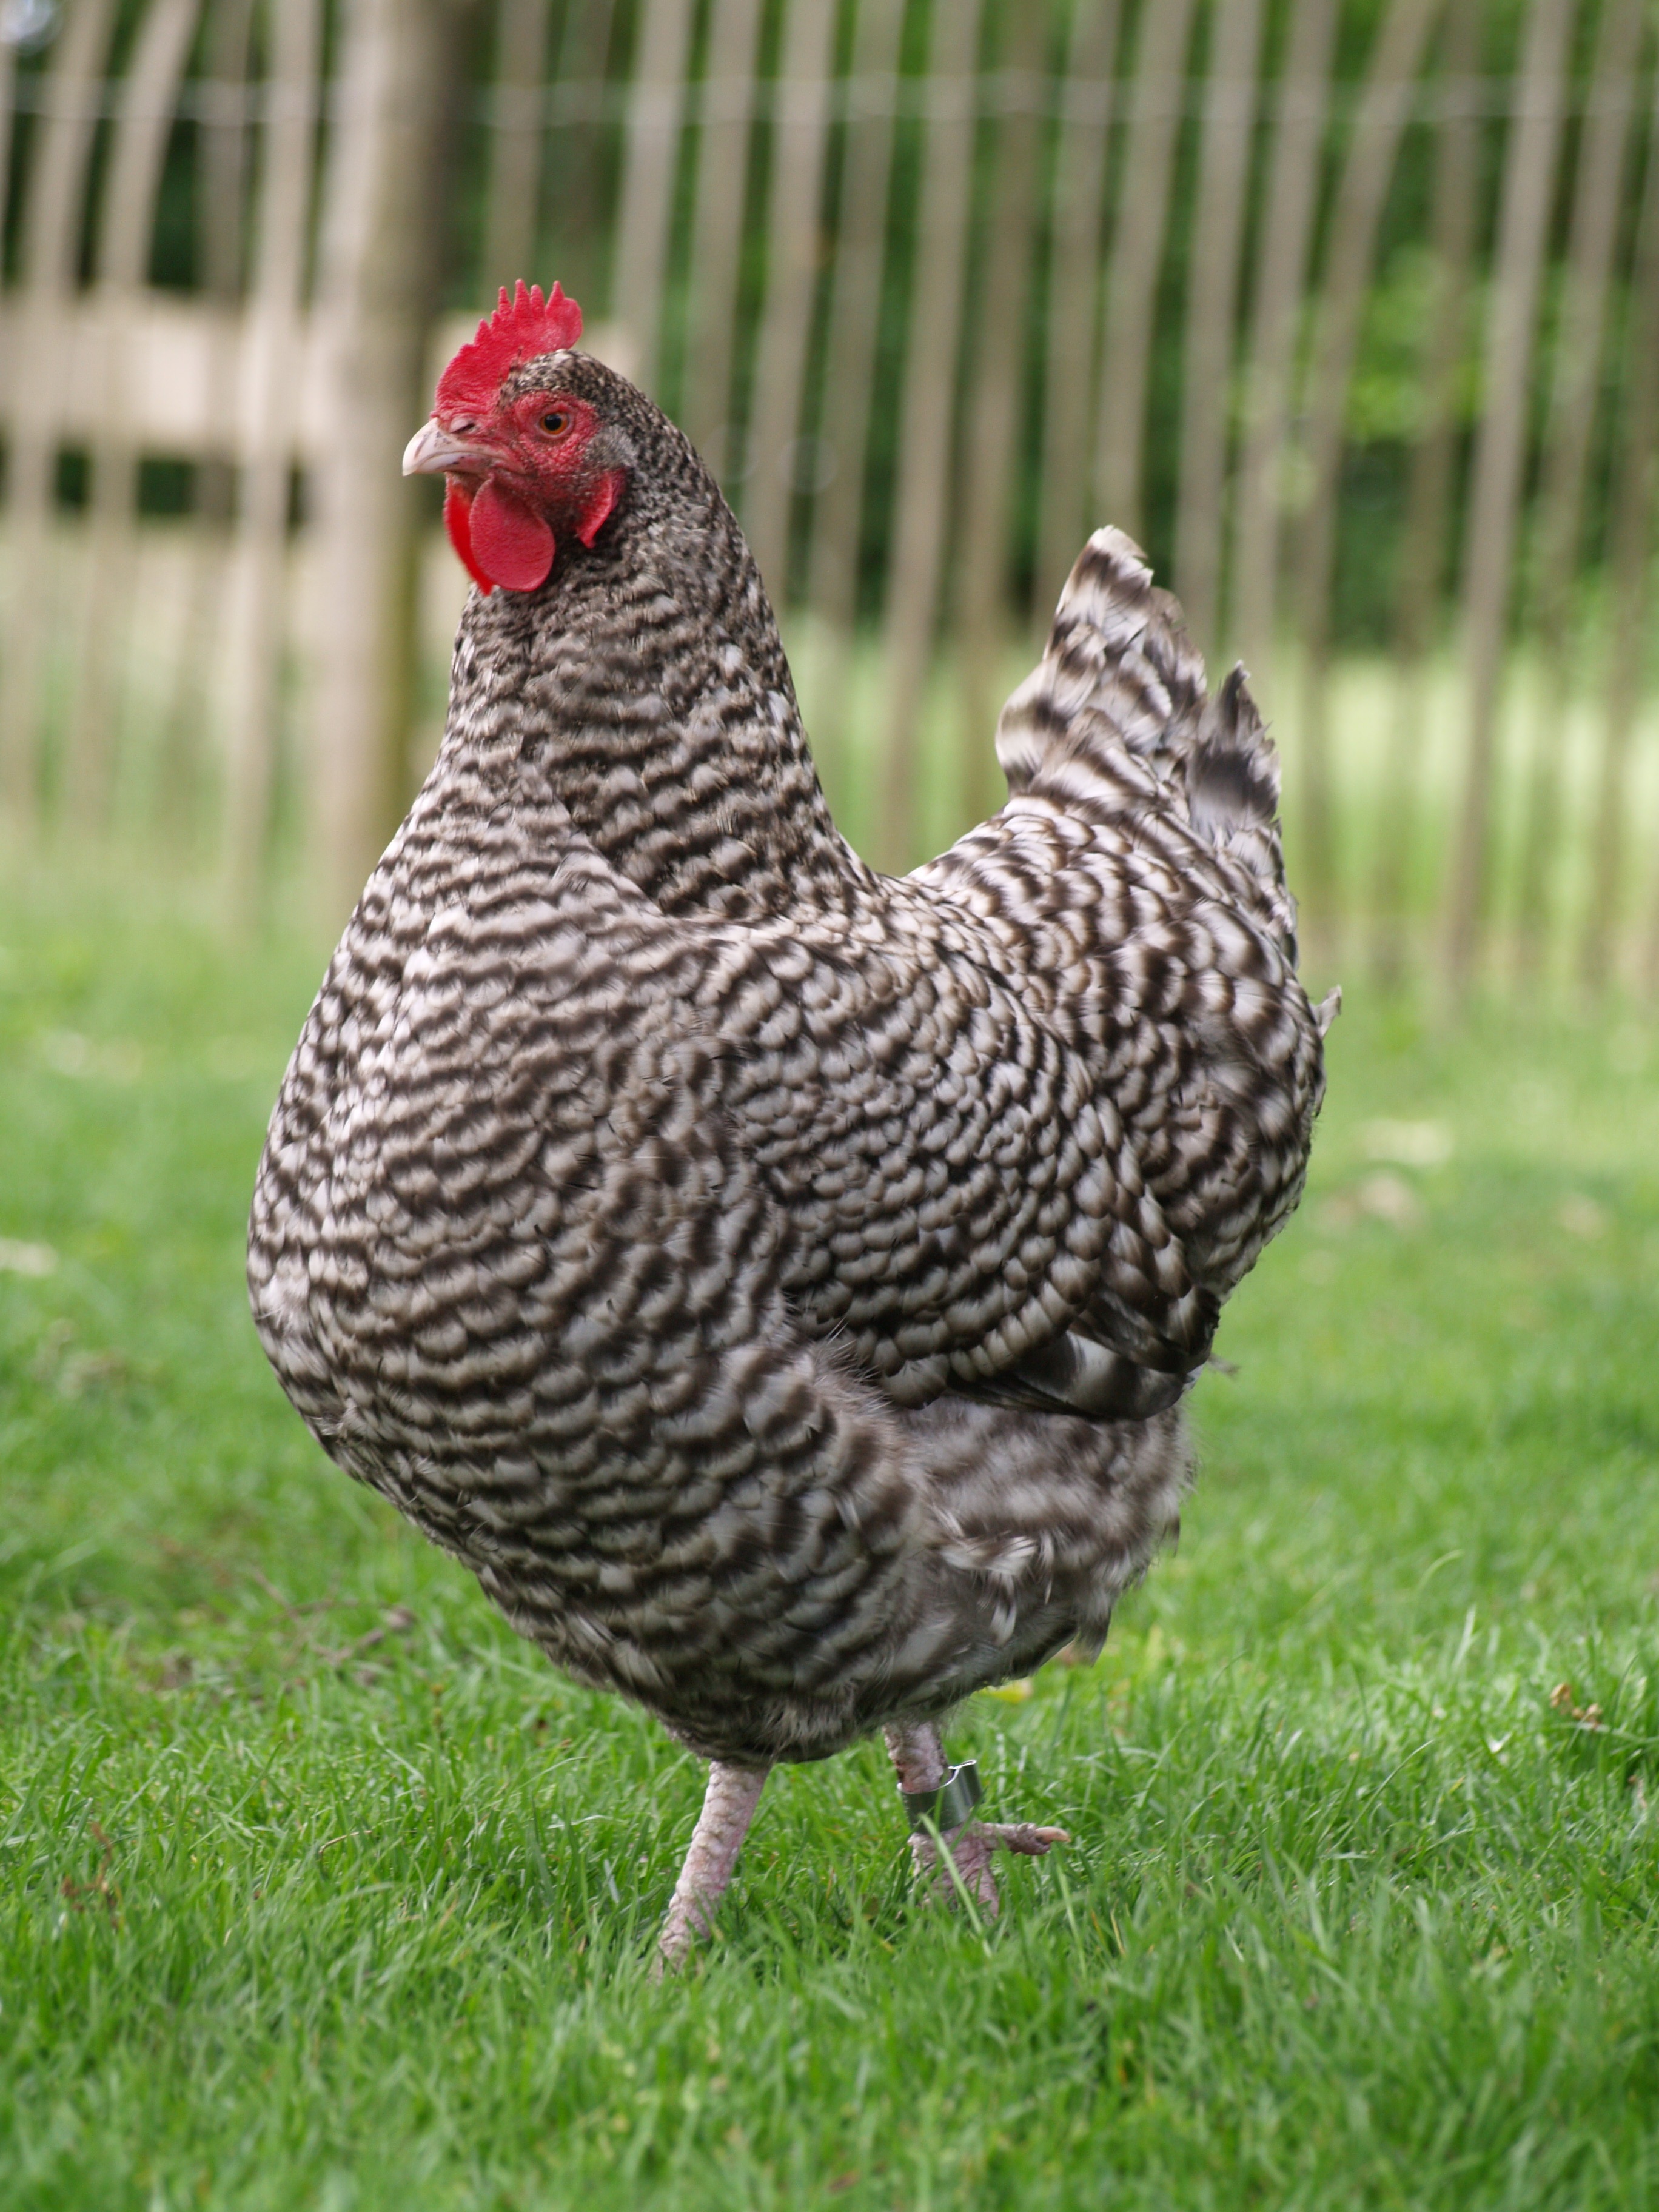
outdoor, bird, wing, pet, beak, chicken, fowl, fauna, feathers, galliformes, vertebrate, phasianidae, pocked